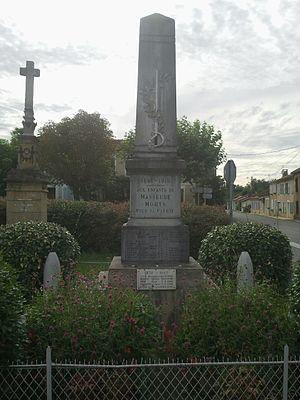
Monument aux morts de Masseube
Masseube est une commune française située dans le département du Gers, en région Occitanie.